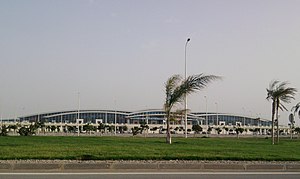
Enfidha Airport
Enfidha Airport
Enfidha Airport, også kaldet Enfidha-Hammamet International Airport, er Tunesiens nyeste lufthavn og hed oprindeligt Enfidha – Zine El Abidine Ben Ali International Airport, opkaldt efter den tidligere flygtede præsident, Zine El Abidine Ben Ali.